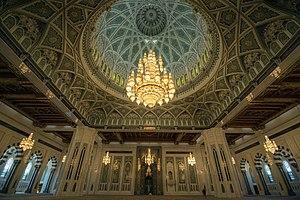
La Grande Mosquée du Sultan Qaboos, située à l'ouest de Mascate, près de Bawshar, est la principale mosquée d'Oman. Financée et commandée par le sultan Qabus ibn Said, elle a été commencée en 1995 et inaugurée le 4 mai 20011. Elle est particulièrement connue pour avoir le plus grand tapis fait main d'une seule pièce (70 x 60 mètres) et le plus grand chandelier du monde, serti d'or 24 carats. Español: La Gran Mezquita del Sultán Qaboos es la mezquita más importante del Sultanato de Omán. 中文: 苏丹卡布斯大清真寺（Sultan Qaboos Grand Mosque是阿曼的主清真寺。 Suomi: Sulttaani Qaboosin suurmoskeija on moskeijakompleksi Omanissa. Sitä alettiin rakentamaan vuonna 1995 Masqatin ja Seebin välisen päätien varrelle. Työt valmistuivat 2001. Moskeijakompleksiin kuuluvat muun muassa päärukoussali, naisten rukoussali ja kirjasto. Tiloihin mahtuu jopa 20 000 henkilöä. Päärukoussalissa on muun muassa kuudensadan iranilaisnaisen neljän vuoden ajan kutoma persialainen matto, joka on kooltaan 70×60 metriä. Русский: Мечеть Султана Кабуса или Маскатская соборная мечеть — главная действующая мечеть Маската, Оман. Português: A Grande Mesquita do Sultão Qaboos é a mesquita mais importante do Sultanato de Omã. Norsk bokmål: Sultan Qabus-stormoskeen er hovedmoskeen i Sultanatet Oman. Den ble bygget i 2001 og ligger i hovedstaden Muskat. Den regnes som et av de viktigste byggverkene i Oman og er også blant verdens største moskéer. فارسی: مسجد جامع سلطان قابوس یکی از مسجدهای اصلی و مهم سلطنت عمان است. عکس از این مسجد در شهر مسقط در کشور عمان.
La Grande Mosquée du Sultan Qaboos, située à l'ouest de Mascate, près de Bawshar, est la principale mosquée d'Oman. Financée et commandée par le sultan Qabus ibn Saïd, elle est commencée en 1994 et inaugurée le 4 mai 2001. Elle est particulièrement connue pour avoir le plus grand tapis fait main d'une seule pièce et le plus grand chandelier du monde, serti d'or 24 carats.